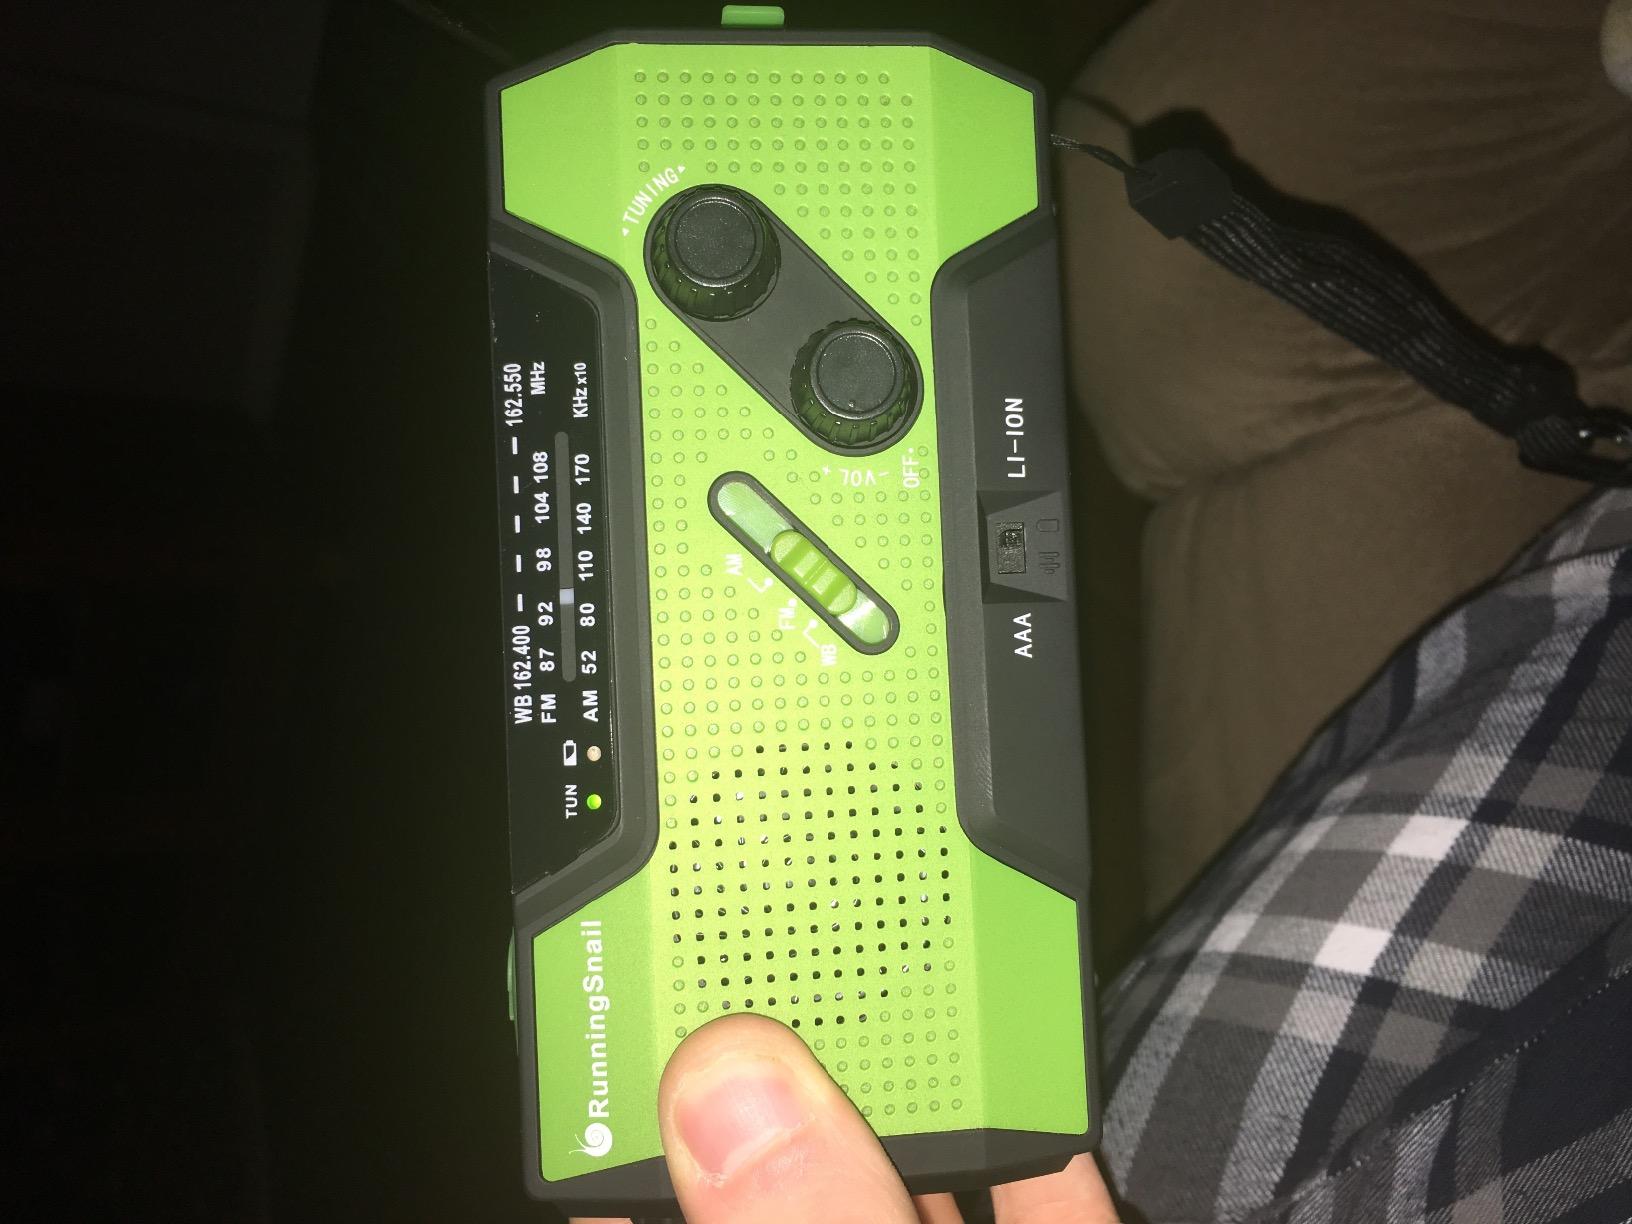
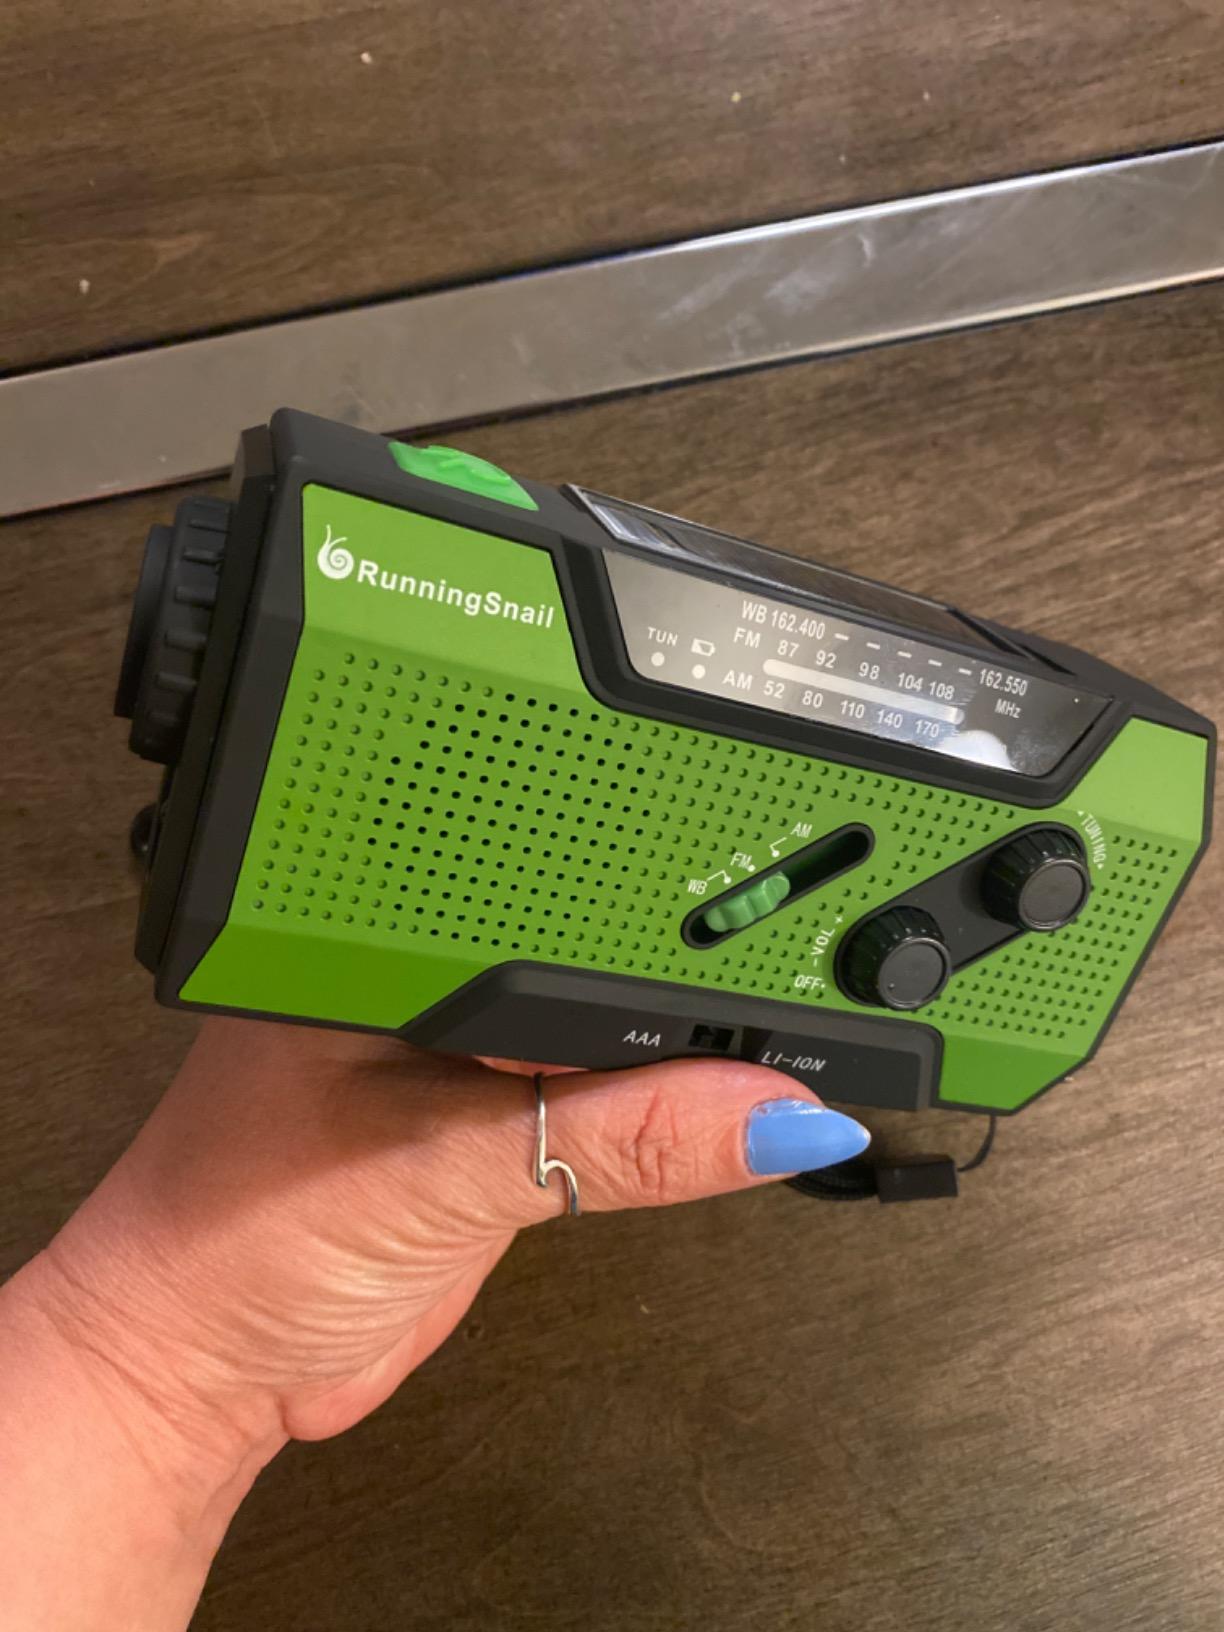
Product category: radio
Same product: yes